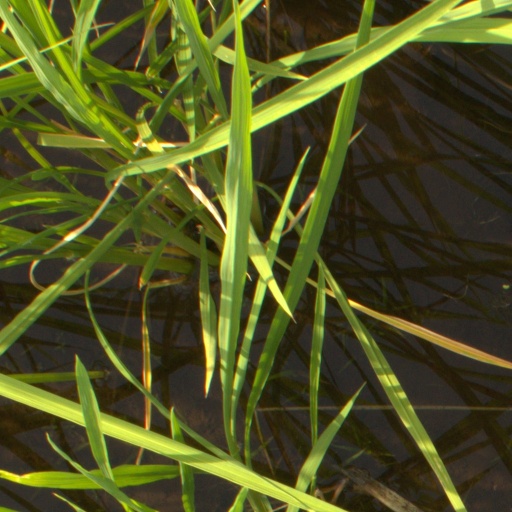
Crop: rice